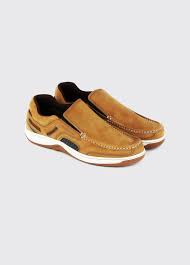
Label: Boat